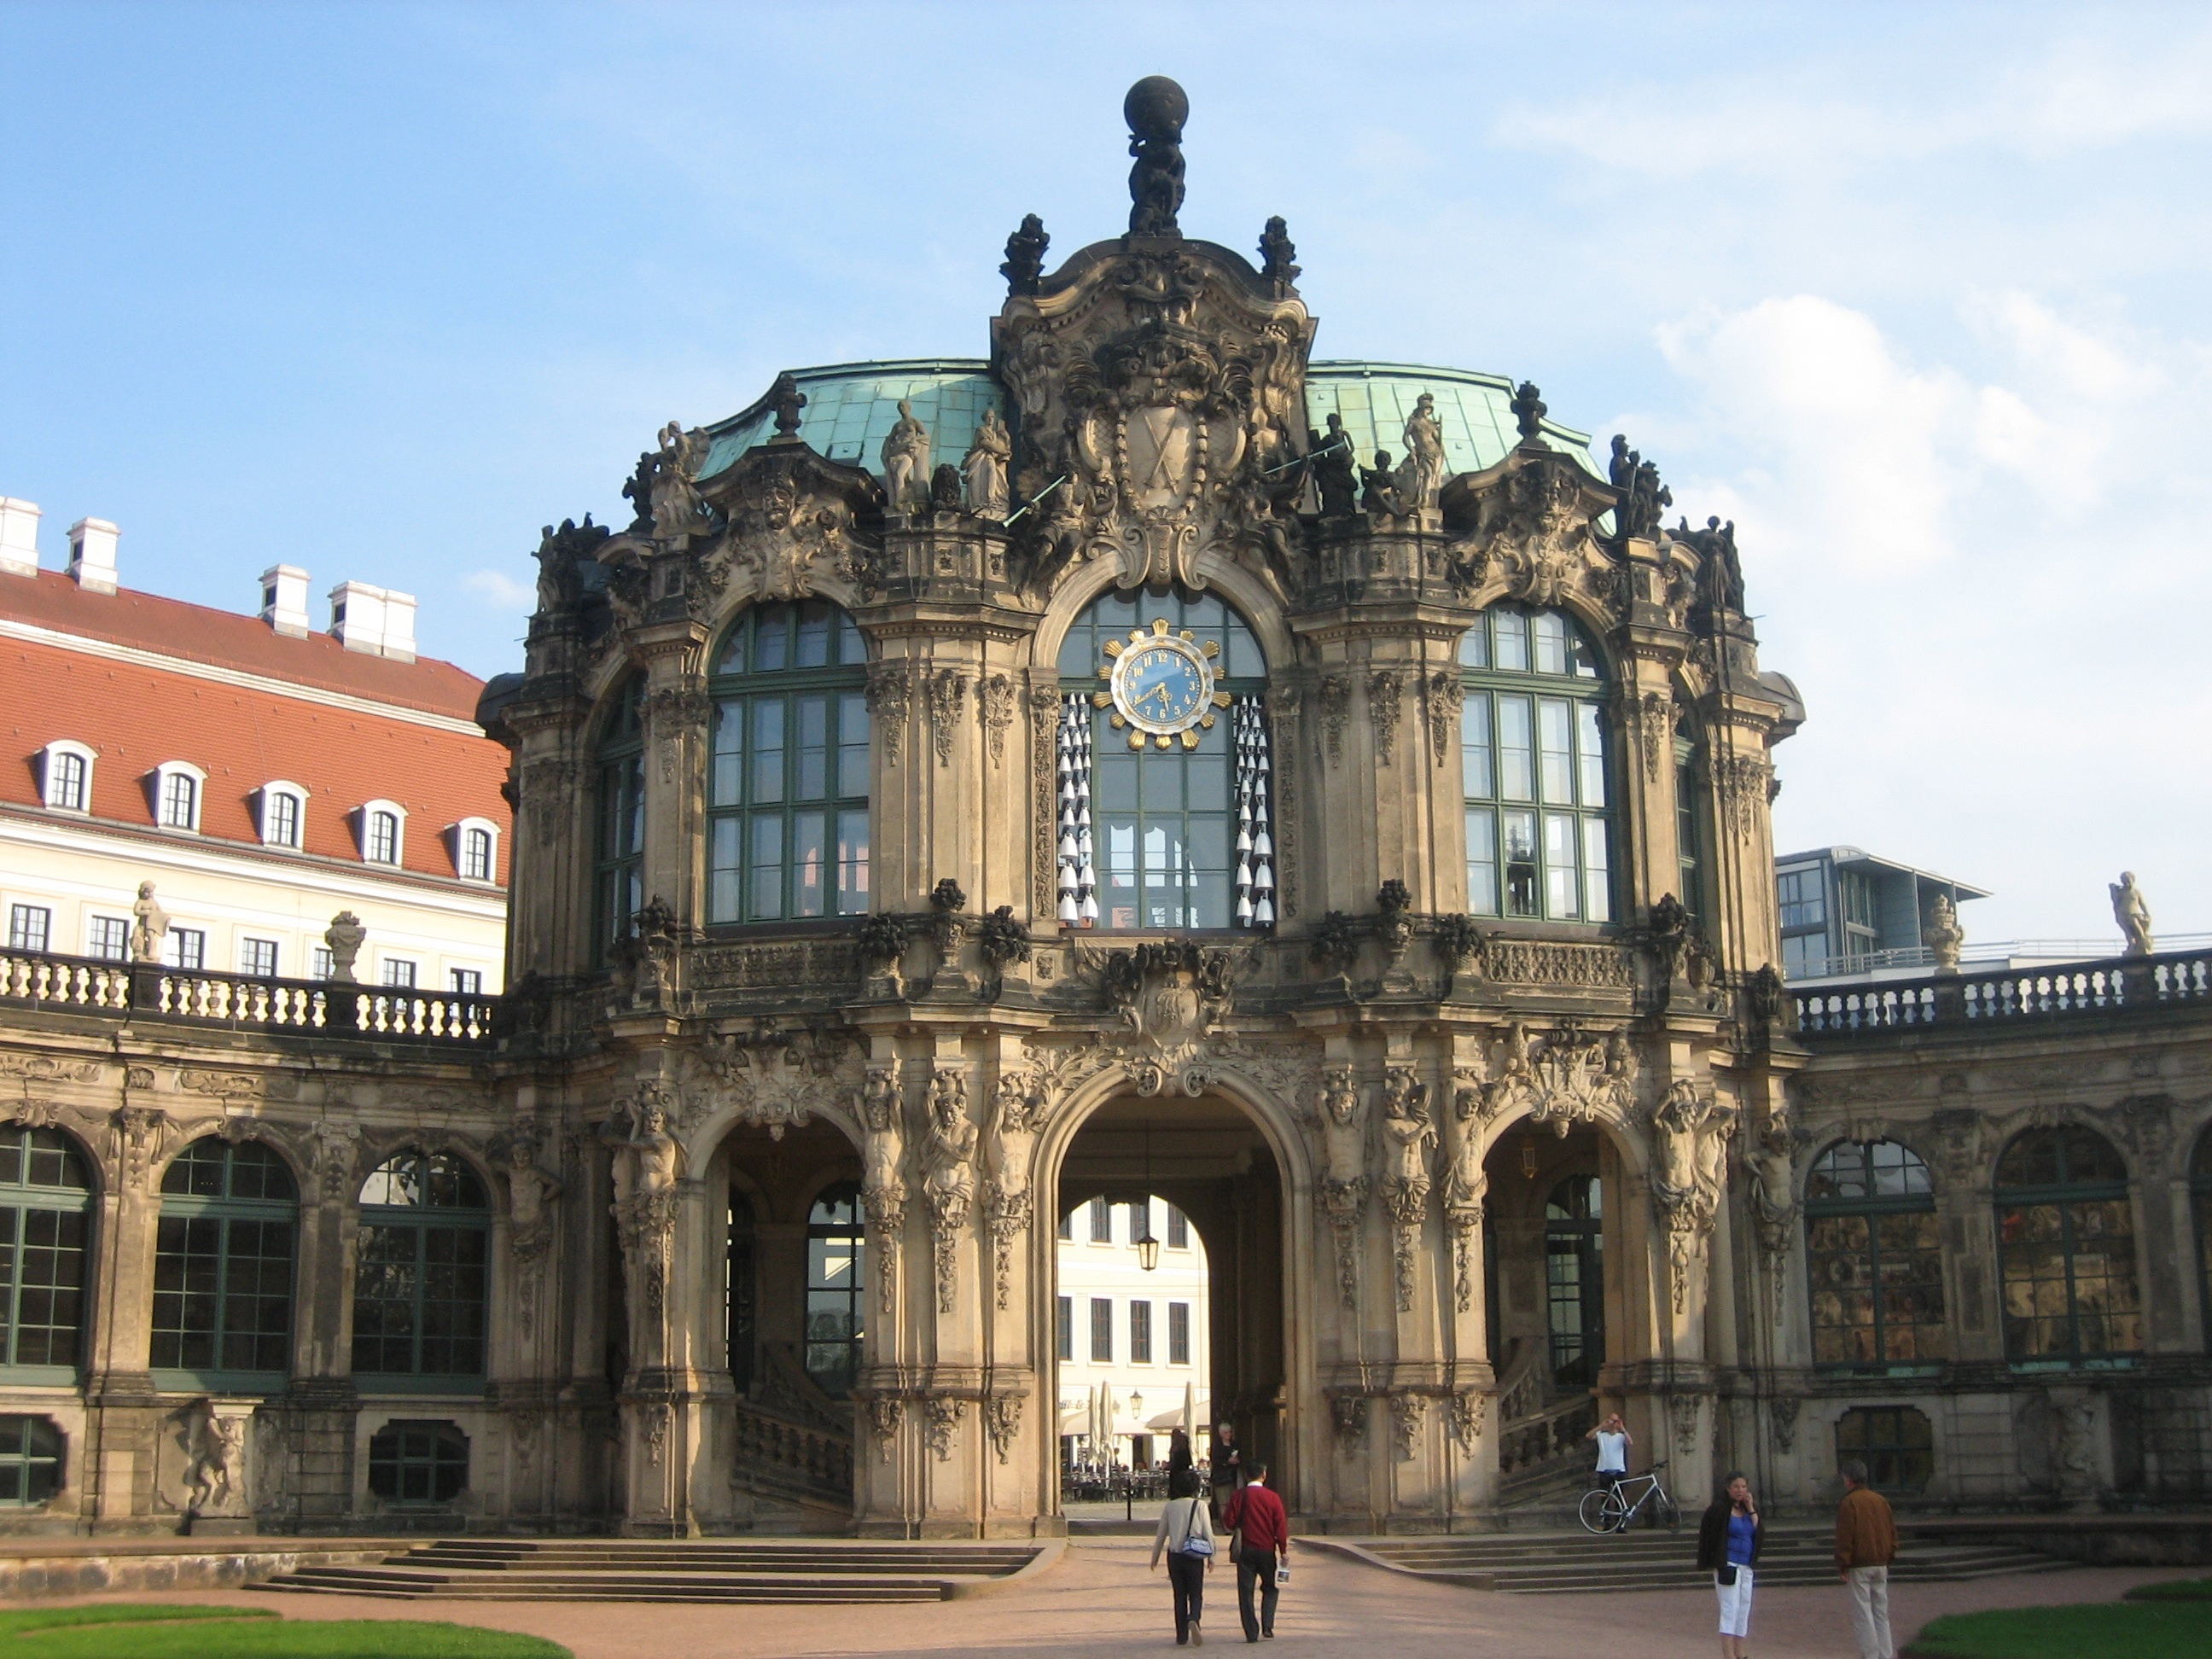
architecture, photography, building, palace, plaza, landmark, facade, cathedral, tourism, synagogue, town square, kennel, basilica, estate, dresden, tours